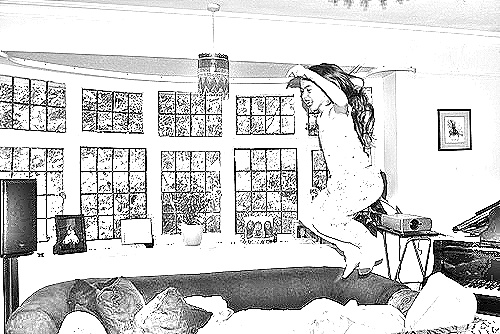
Portrait style: Sketch Portrait